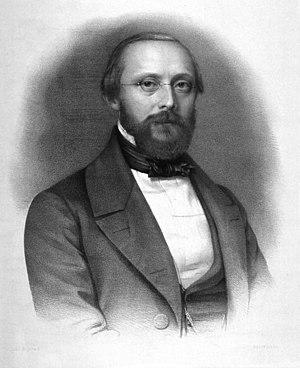
Rudolf Ludwig Karl Virchow, né le 13 octobre 1821 à Schivelbein, en Province de Poméranie – mort le 5 septembre 1902 à Berlin, est un médecin pathologiste et homme politique allemand, considéré comme l'un des fondateurs de l'anatomie pathologique moderne. Il effectua l'essentiel de sa carrière à l'hôpital de la Charité de Berlin, se faisant le promoteur d'une médecine strictement orientée vers les sciences naturelles. En tant qu'homme politique, il fut l'un des représentants du parti progressiste allemand.
7 février : la plus basse température jamais enregistrée officiellement sur Terre l'est à Verkhoïansk, en Sibérie : −67,8 °C.
Un cristal liquide est un état de la matière qui combine des propriétés d'un liquide ordinaire et celles d'un solide cristallisé. On exprime son état par le terme de « mésophase » ou « état mésomorphe». La nature de la mésophase diffère suivant la nature et la structure du mésogène, molécule à l'origine de la mésophase, ainsi que des conditions de température, de pression et de concentration.